Mediumwave transmitter Bremen

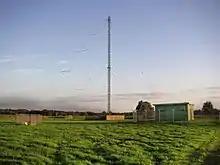
Mittelwellensender Bremen-Oberneuland 2

The Mediumwave Transmitter Bremen was the mediumwave broadcasting facility of Radio Bremen situated at Bremen-Oberneuland, Germany. It operated at 936 kHz, with a transmitter output power of 50 kW. The transmitter at Bremen-Oberneuland was built in 1999 as a replacement for the old transmission facility of Radio Bremen at Leher Feld, which was demolished to make room for an industrial area.